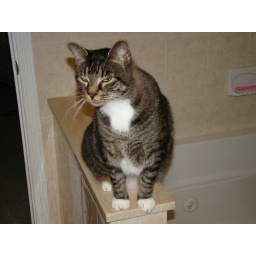
this cat is afraid of everything. he lives in the upstairs bathroom and hisses at everyone but me.